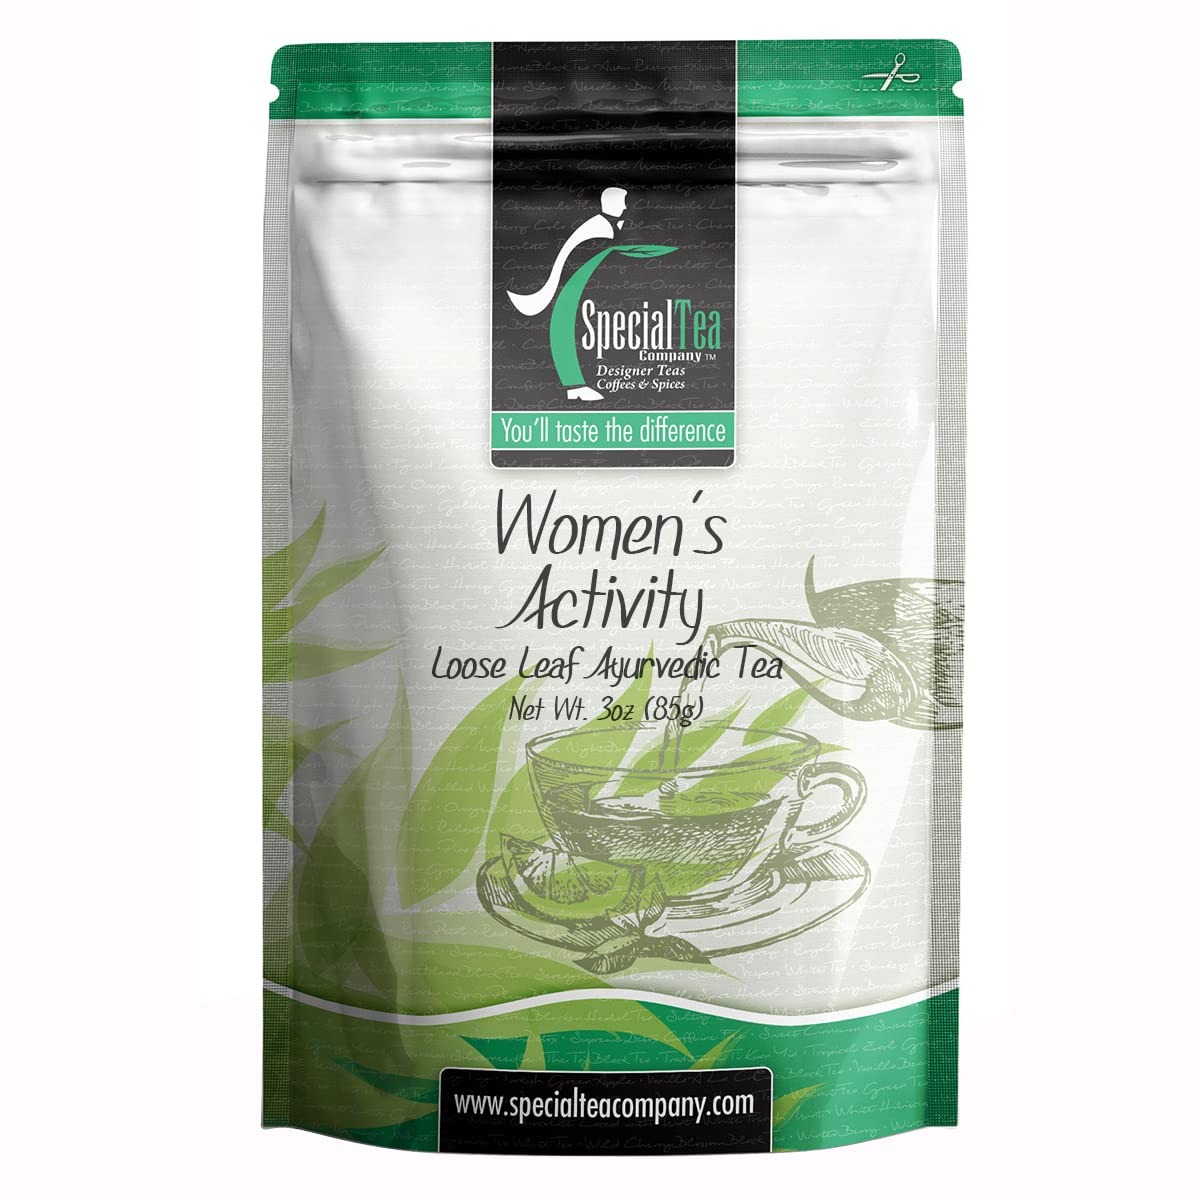
Item Name: Special Tea Women's Activity Ayurvedic Tea, Loose Leaf, 3 Ounce
Bullet Point 1: AYURVEDIC TEA: Ayurveda originates from India, over 3000 years ago, and is one of the world's oldest holistic healing systems, based on the belief that health and wellness depend on a delicate balance between the mind, body, and spirit.
Bullet Point 2: POWERFUL ADAPTOGENS: The most common and important ingredients of Ayurveda are adaptogens, or herbs and roots with the ability to reduce stress naturally. Adaptogens may help you adapt to new seasons, new stressful situations or events more easily.
Bullet Point 3: CAFFEINE LEVEL: Ayurvedic herbal tea is usually caffeine free. They mostly exclude plants like guarana or yerba mate which contain caffeine, although not completely. Blends with real tea like Chai contain caffeine. Check the ingredient list of each Ayurvedic tea before purchasing, to make sure all ingredients are safe for you.
Bullet Point 4: REAL LOOSE LEAF TEA: Loose leaf tea is a healthier purer way to drink tea. Our 1 oz. sample brews about 10 cups of tea.
Bullet Point 5: REAL LOOSE LEAF TEA IN BAGS: Loose leaf tea is a healthier purer way to drink tea, we gently breakup our loose leaf teas for use in eco-friendly tea bags to help retain full flavor.
Bullet Point 6: PREMIUM LOOSE LEAF TEA: Premium tea leaves have all their essential oils intact, so the flavor, quality and health benefits are maintained. Individually hand packed in the USA in a resealable pouch to retain freshness.
Product Description: <p>Ayurveda is a practical and philosophical way of life from ancient India that prescribes conscious living and holistic approach as keys to a balanced and long life. Ayurveda means the 'science of life' and has been practiced for over 5,000 years. Today as in the past, Ayurveda shares a practical knowledge of living that is very applicable in the modern world.</p> <p>Not only women are seduced by the attractive appearance of this blend. Open the tea bag and enjoy the spicy scent of juniper and fresh oranges. The taste is very soft and round with a pleasant note of fennel and cinnamon. Men will surely love this tea, too. Contains: Licorice. In Case of High Blood Pressure, Excessive Consumption of this Tea Should be Avoided.</p> <p>Loose Leaf Brewing Instructions: Heat water to 176F, do not boil. Use 1 one heap-ing teaspoon per cup. Pour prepared water over the tea and steep for 5-10 minutes.</p> <p>Ingredients: Orange Peels, Cinnamon, Fennel, Licorice Root, Cardamom, Ginger Root, Angelica and Dandelion Root, Cloves, Juniper Berries.</p>
Value: 3.0
Unit: Ounce

Price: 11.9